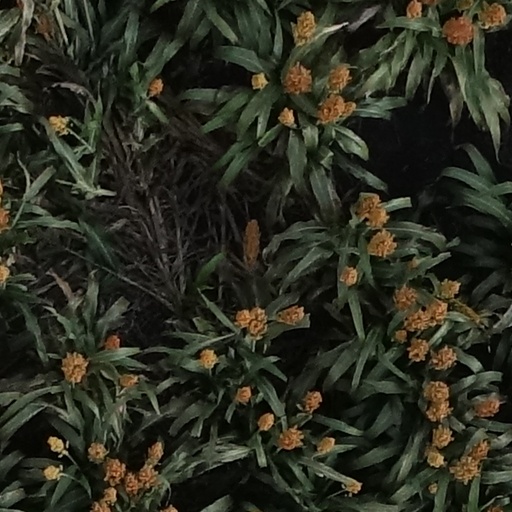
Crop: sorghum